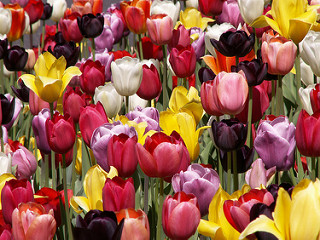
Flower: tulip